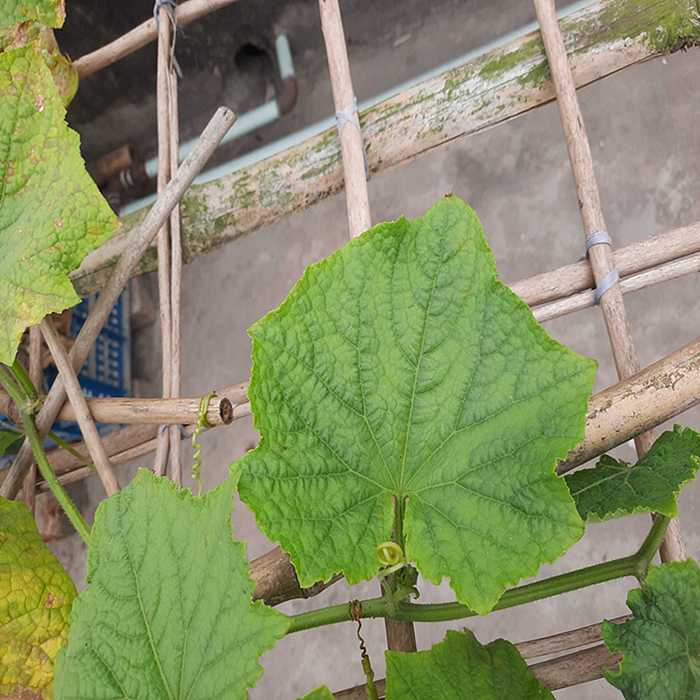
Plant: Cucumber
Label: Fresh leaf